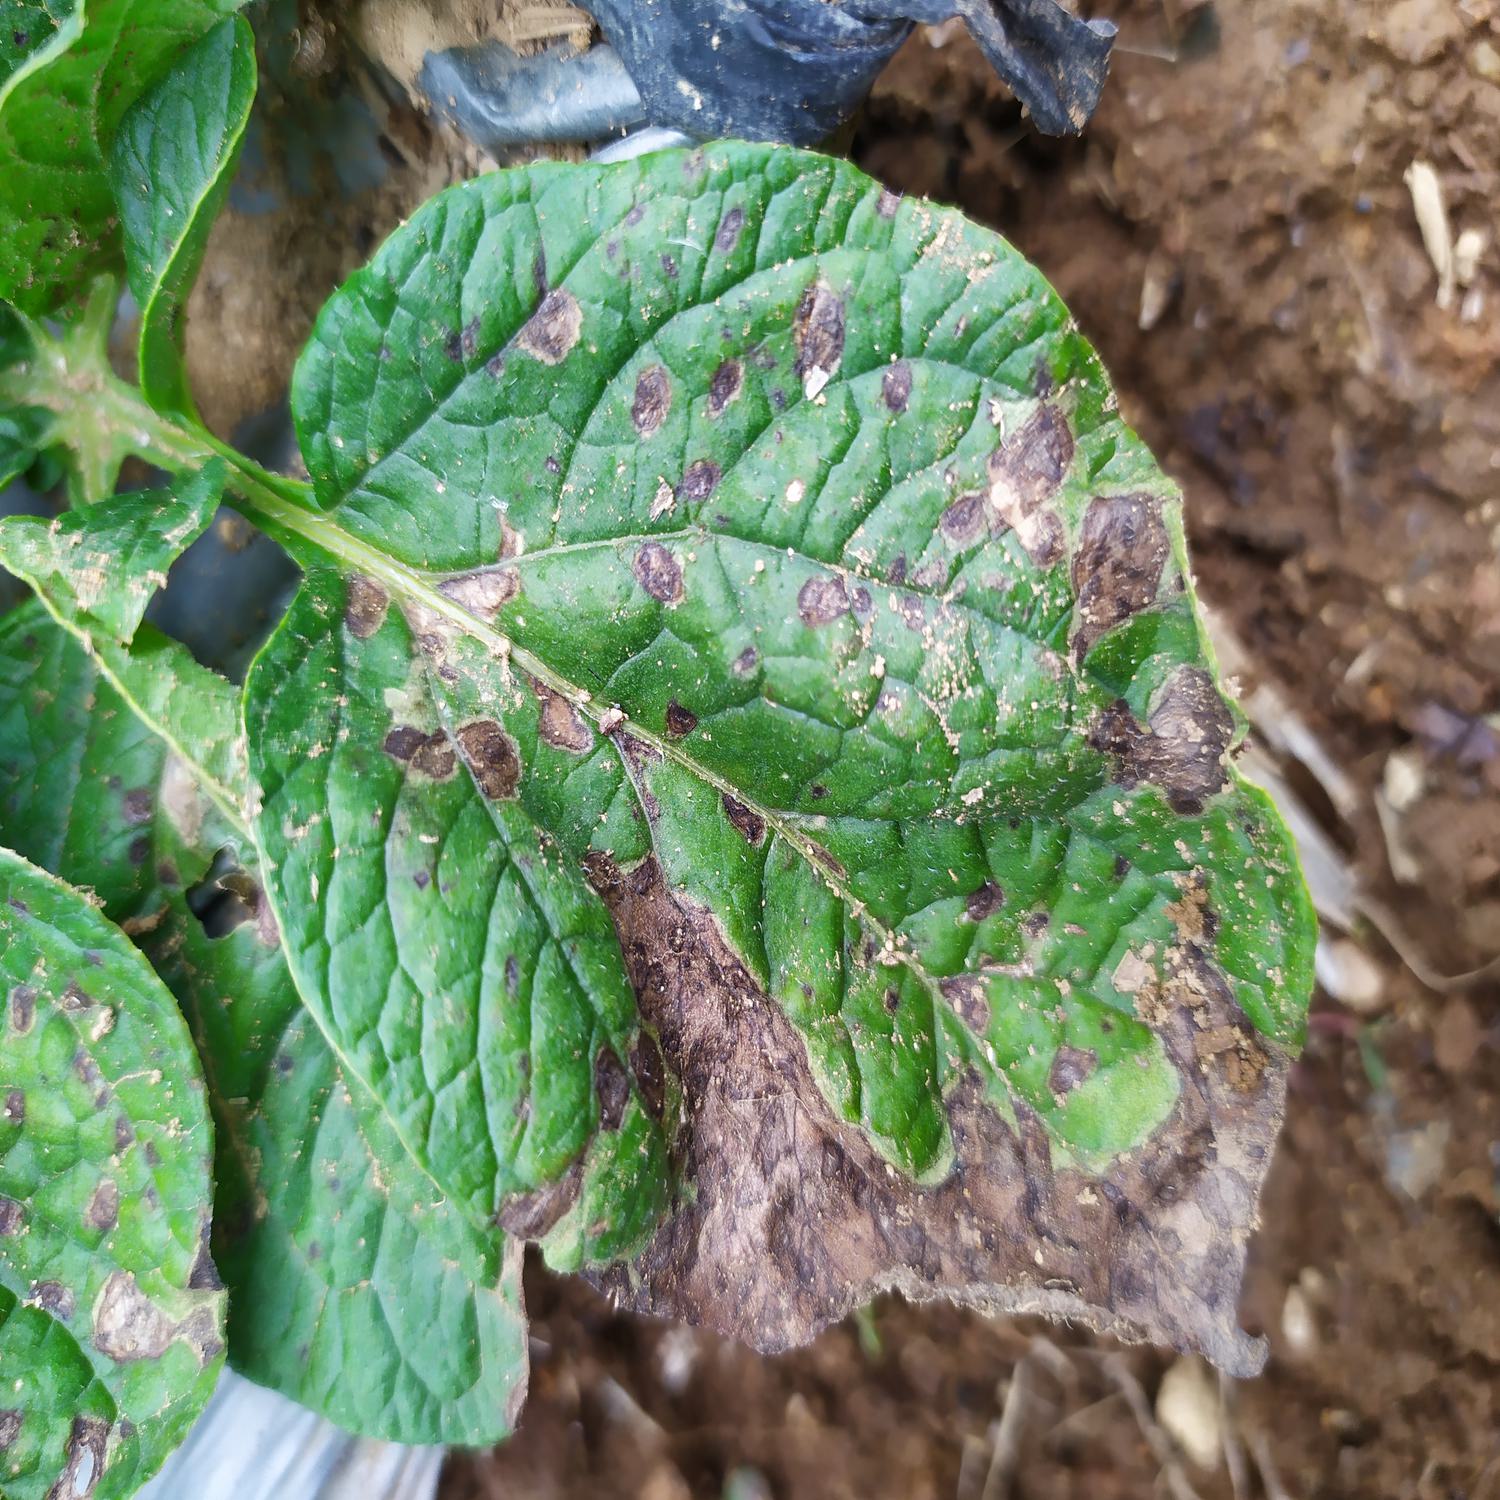
Label: Fungi